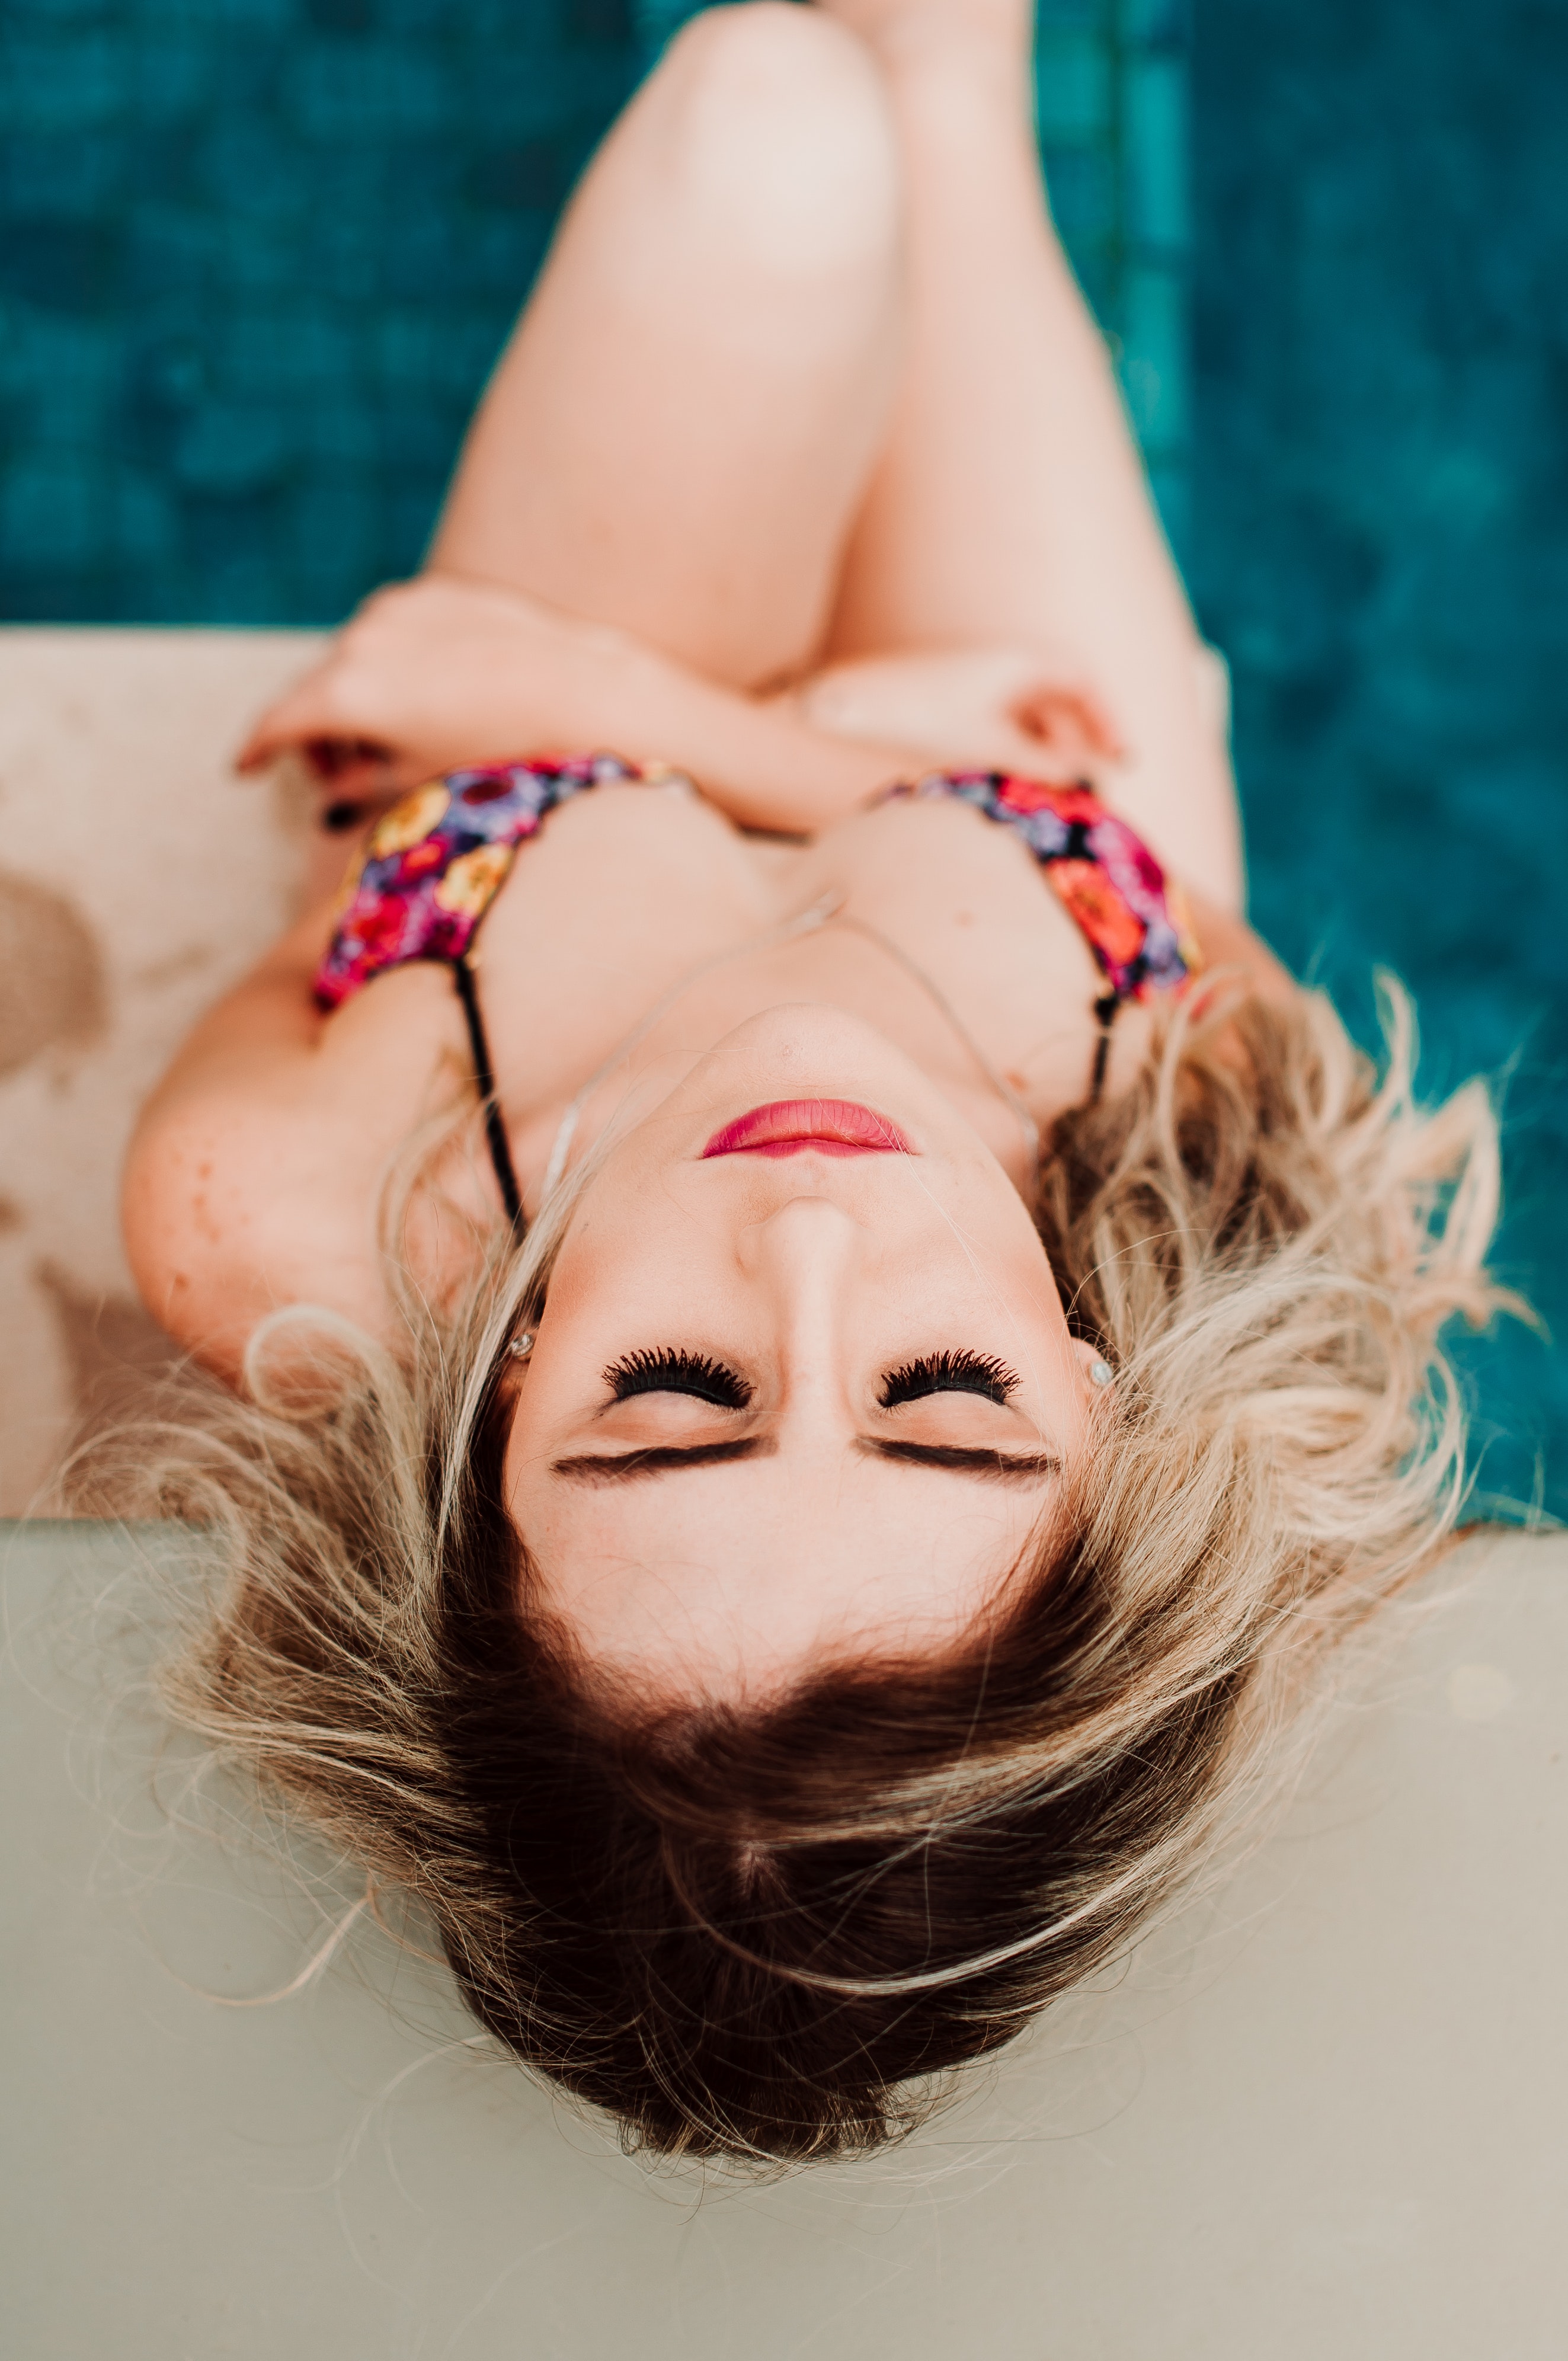
face, hair, lip, skin, pink, blond, beauty, head, eyebrow, nose, cheek, eye, long hair, forehead, brown hair, mouth, hand, eyelash, photography, close up, human body, model, summer, neck, photo shoot, headgear, smile, black hair, ear, dress, fashion accessory, flesh, child, portrait photography, hair coloring, happy, chest, throat, headpiece, portrait